Charles D'Angelo

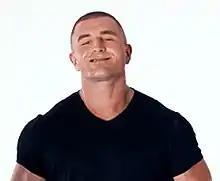
D'Angelo in 2013

Charles D'Angelo (born October 24, 1985) is an American weight loss and personal development coach. He is the author of the self-help books "Think and Grow Thin" and "Inner Guru".